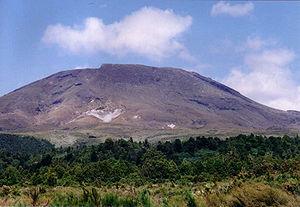
Le mont Tongariro, en anglais Mount Tongariro, en maori Tongariro, est un volcan de Nouvelle-Zélande situé sur l'île du Nord, dans le parc national de Tongariro et au cœur du massif du Tongariro.